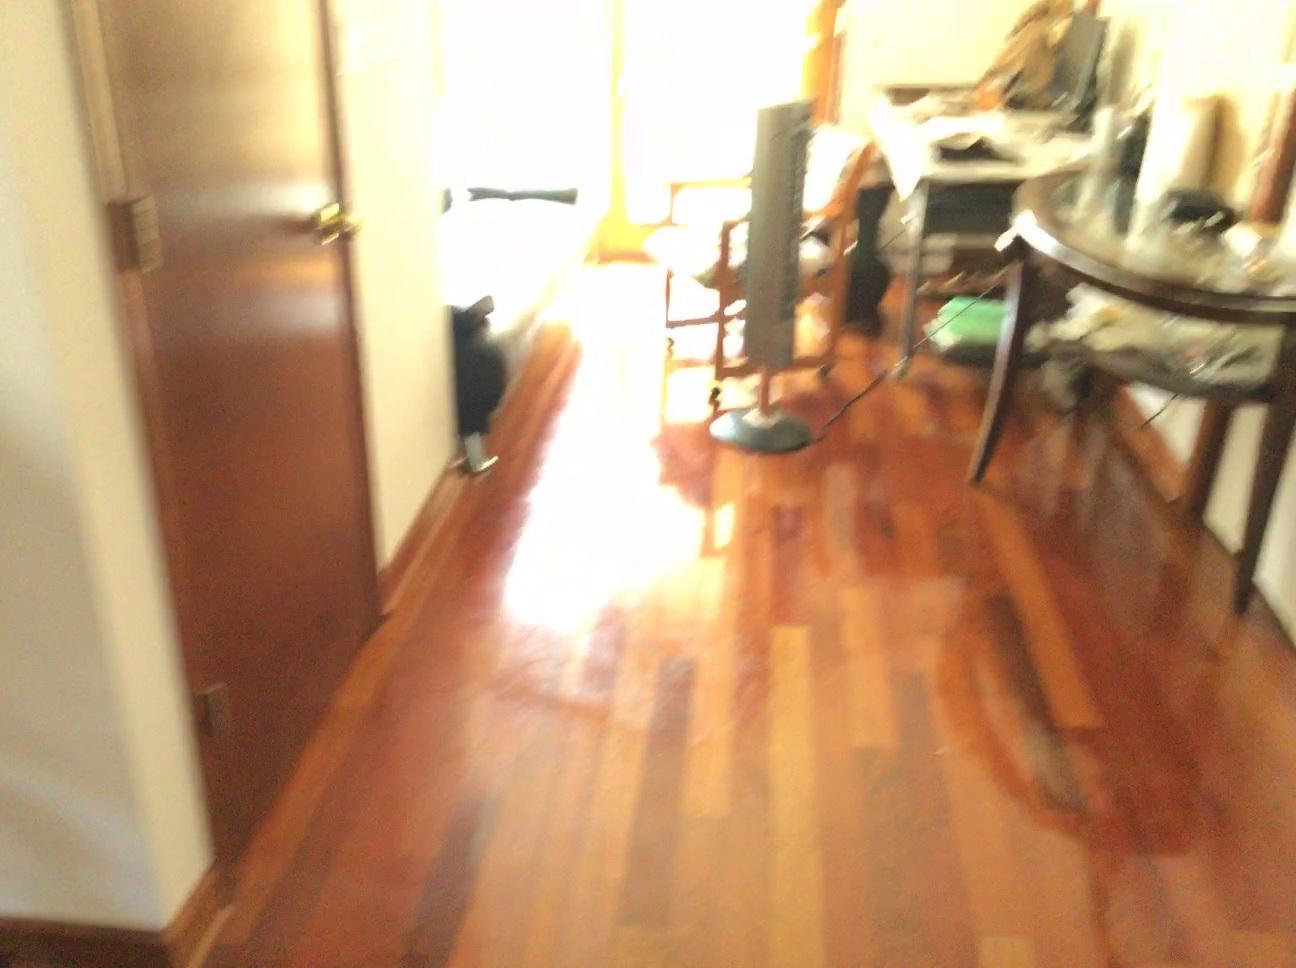
Question: Is the bicycle right of the table from the world's perspective? Final answer should be yes or no.
Answer: No